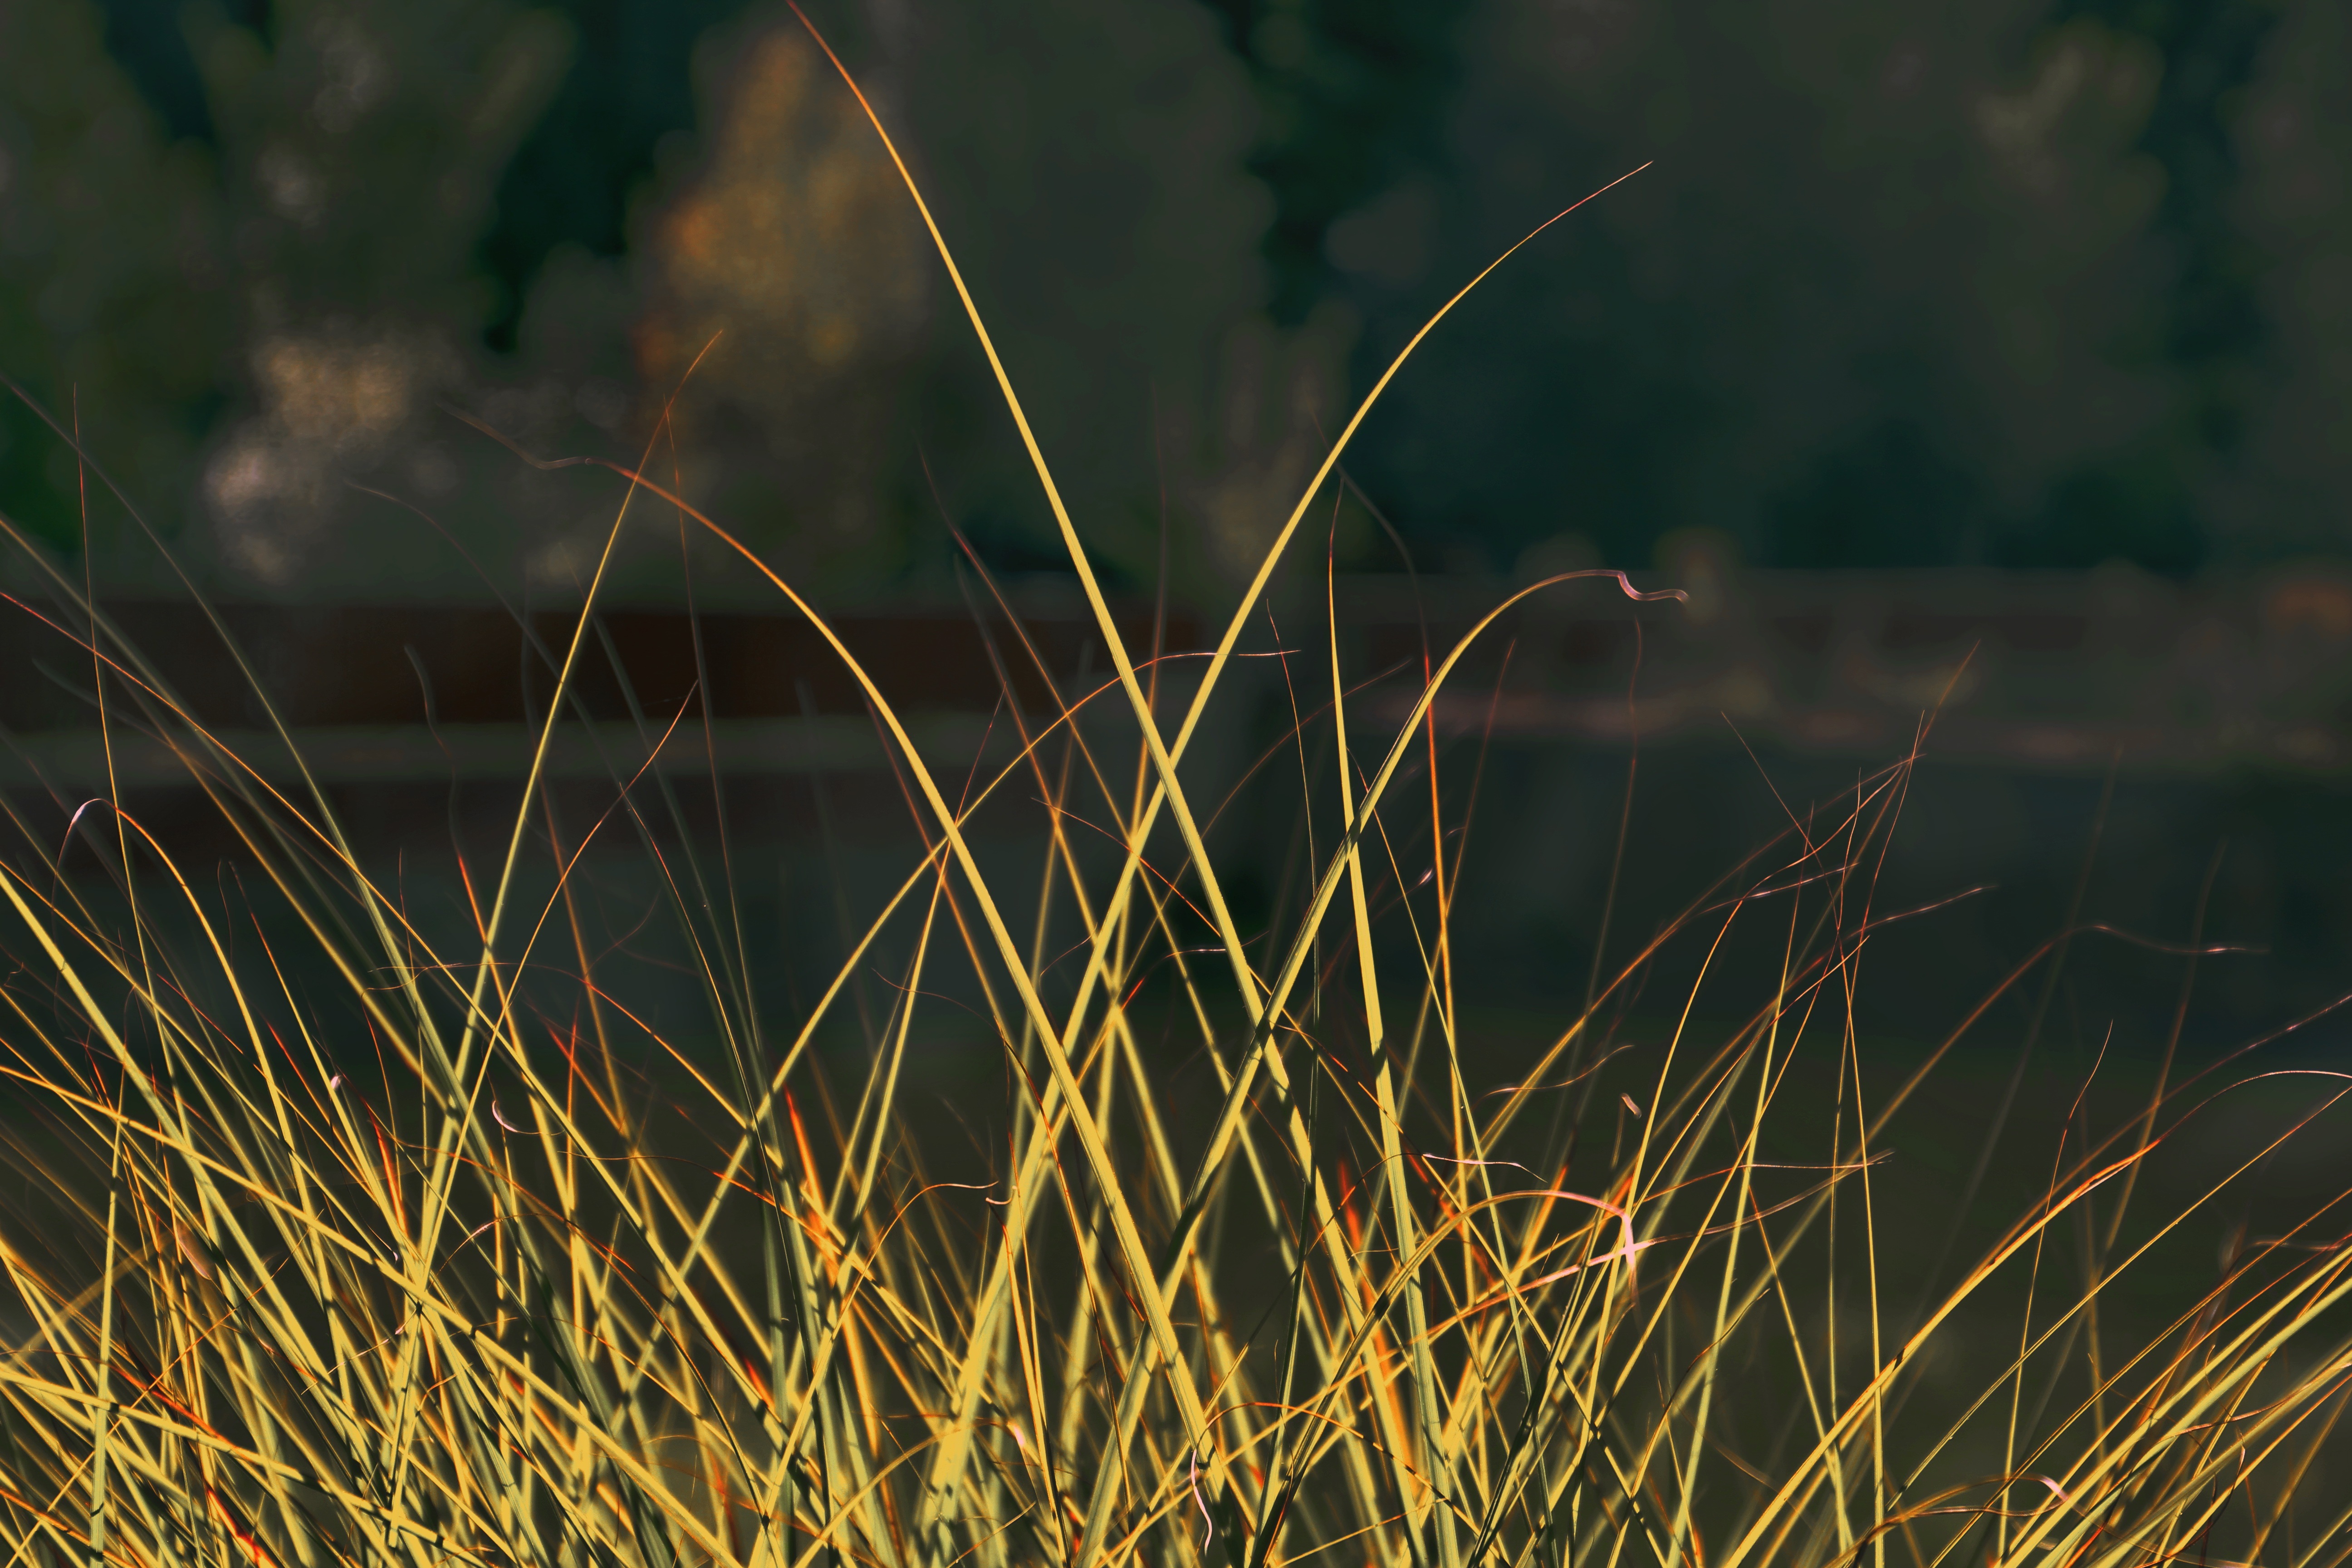
nature, grass, branch, light, plant, sunset, field, lawn, meadow, prairie, sunlight, morning, leaf, flower, reed, green, macro, autumn, flora, snail, grassland, ecosystem, grasses, back light, macro photography, halme, blades of grass, grass family, plant stem, land plant